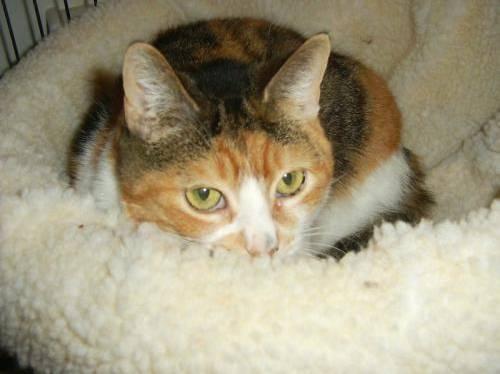
cat